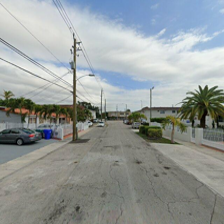
Label: streetView